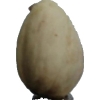
Label: pistachio